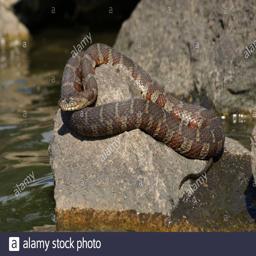
Animal: snakes